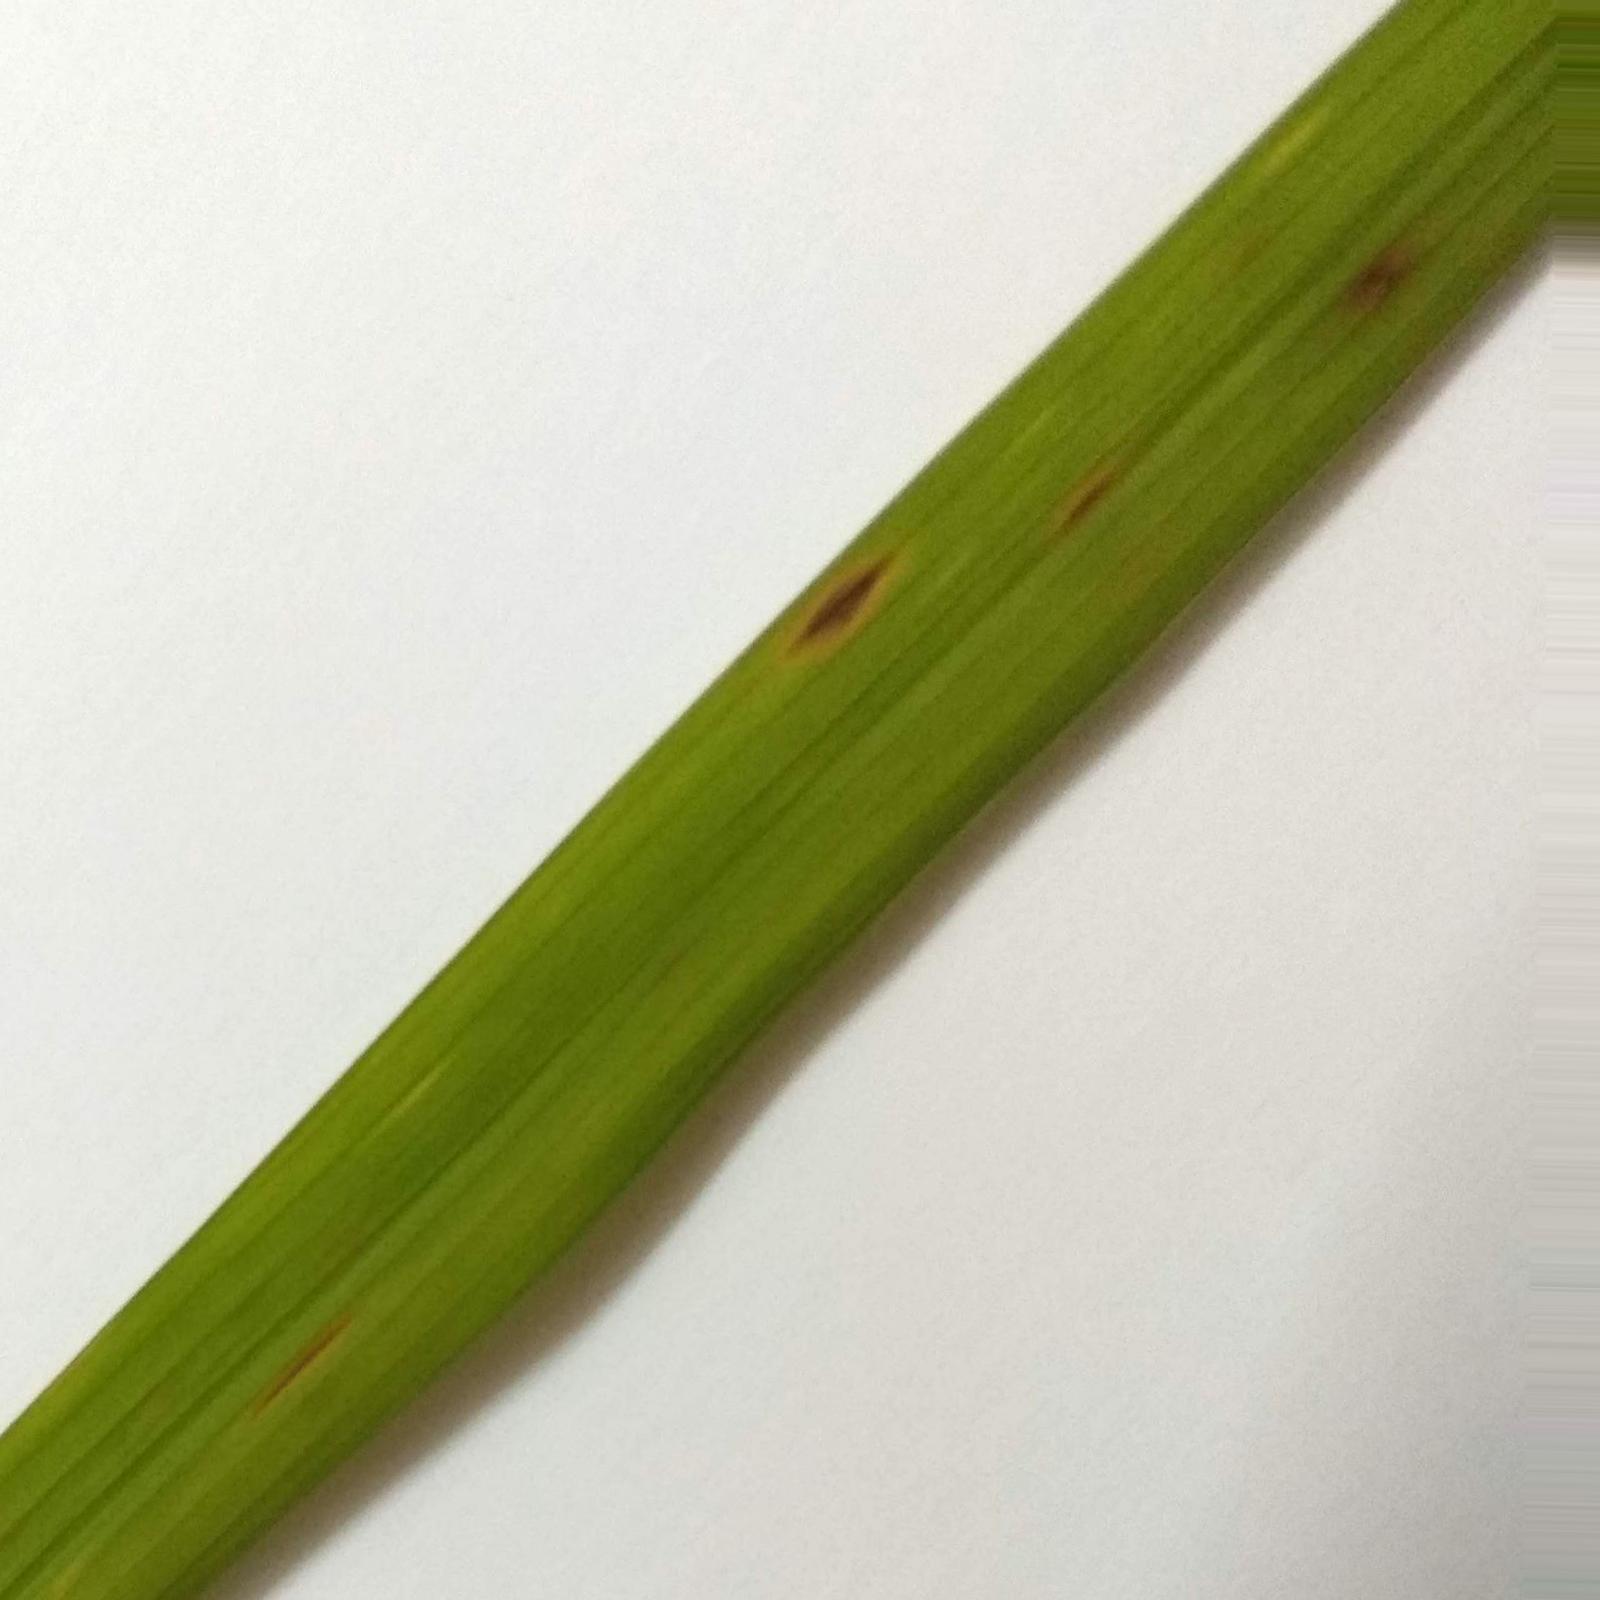
Nhãn: Bệnh Đốm Nâu ( Brown spot )